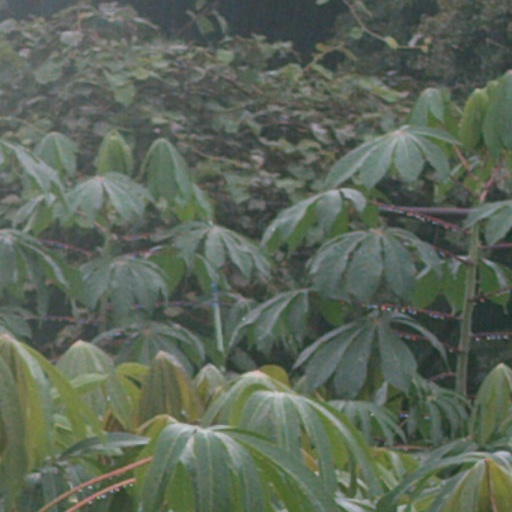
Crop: cassava